Sōgetsu-ryū

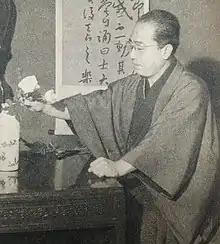
The founder Sōfū Teshigahara in 1948

Sōgetsu was founded by Sōfū Teshigahara in 1927. Sōfū's father was an ikebana master, who taught his son from childhood. Sōfū wanted to become a painter, but he found that the possibilities for creative expression in using green materials are endless, just as in painting.